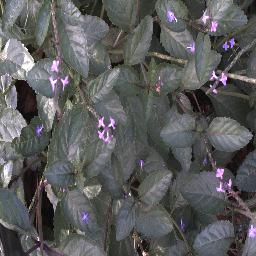
Label: snake_weed